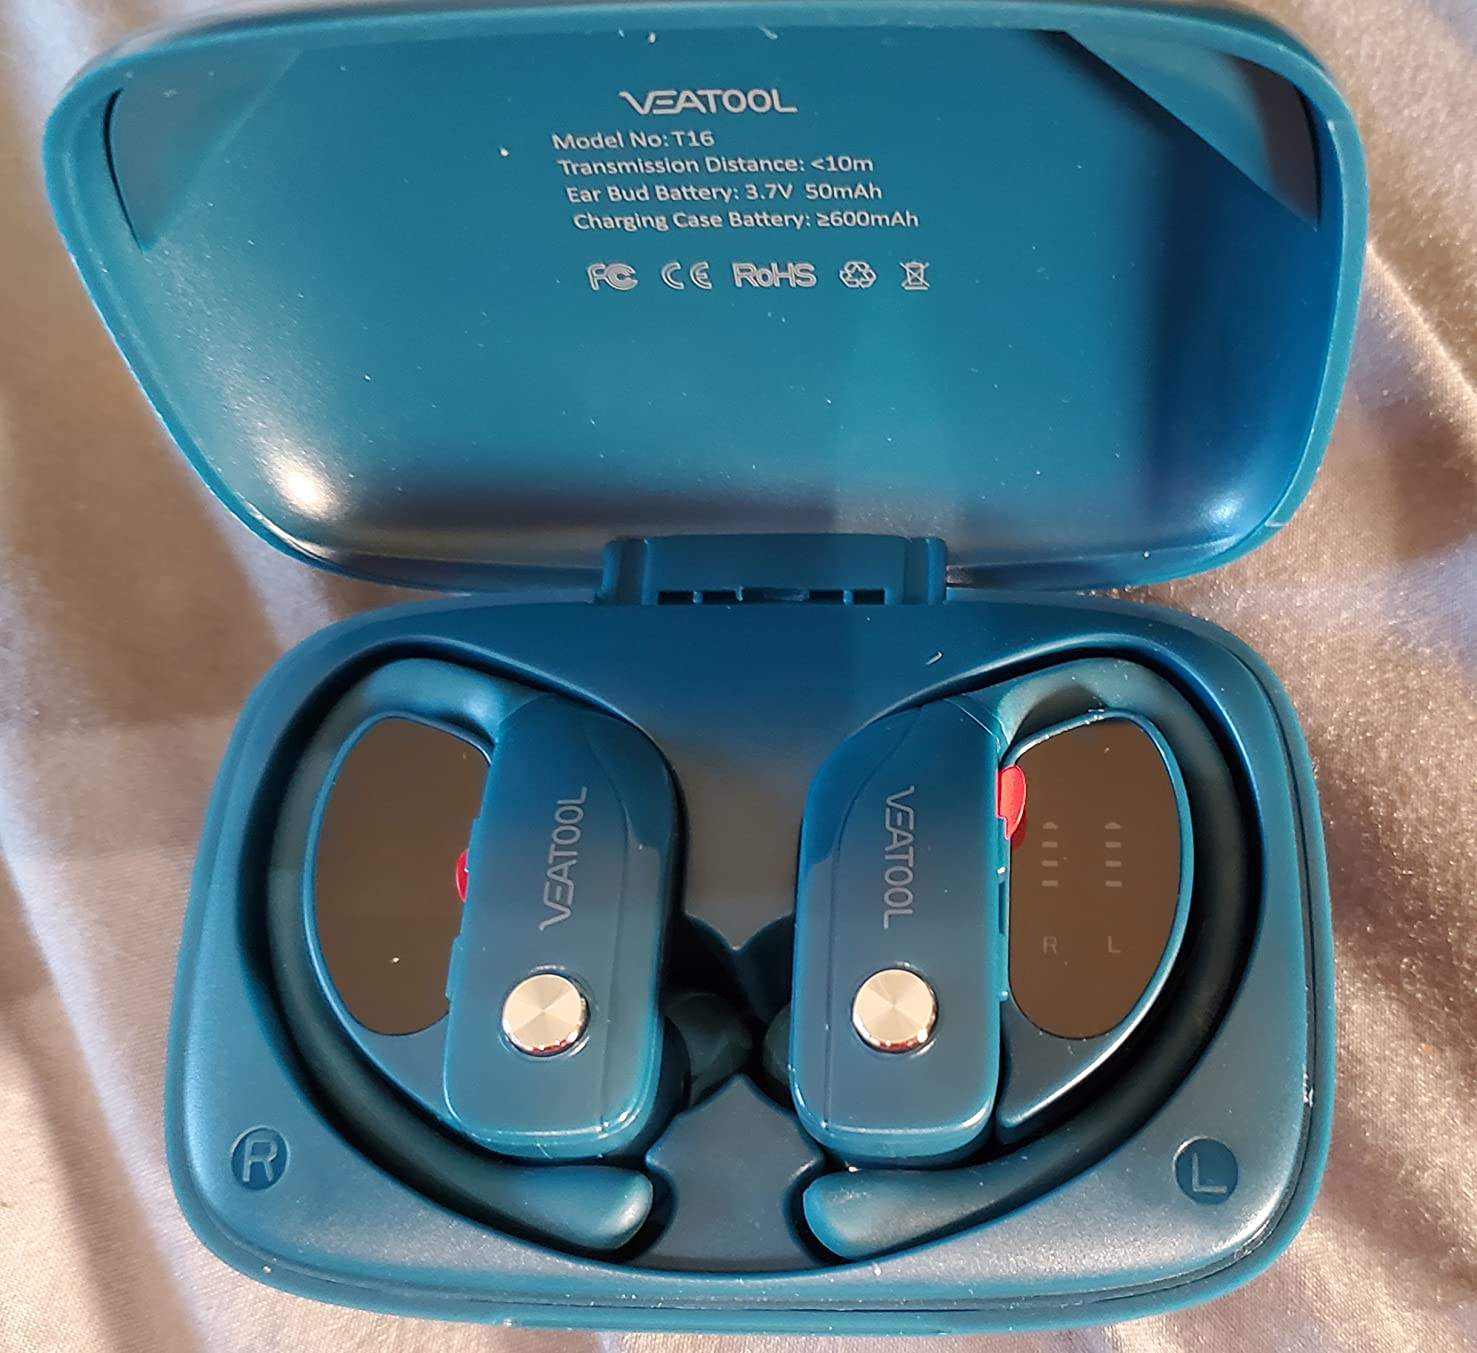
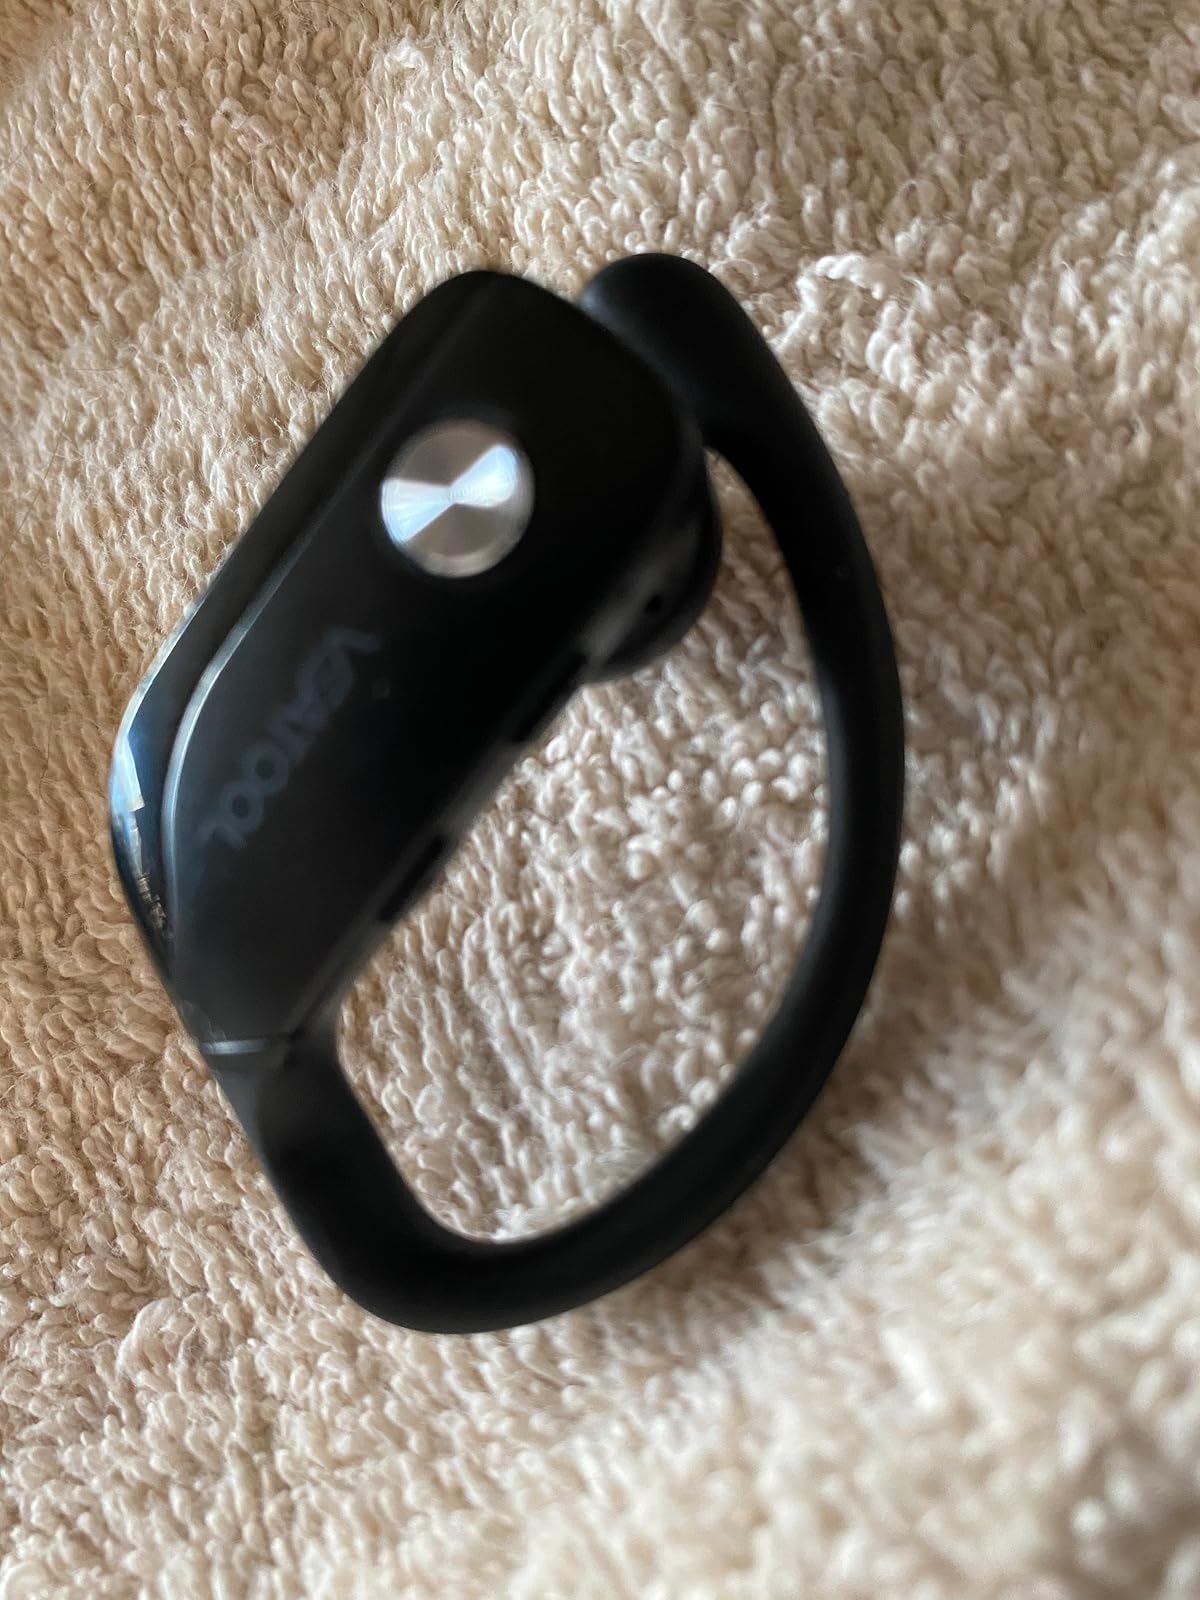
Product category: earbuds
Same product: no